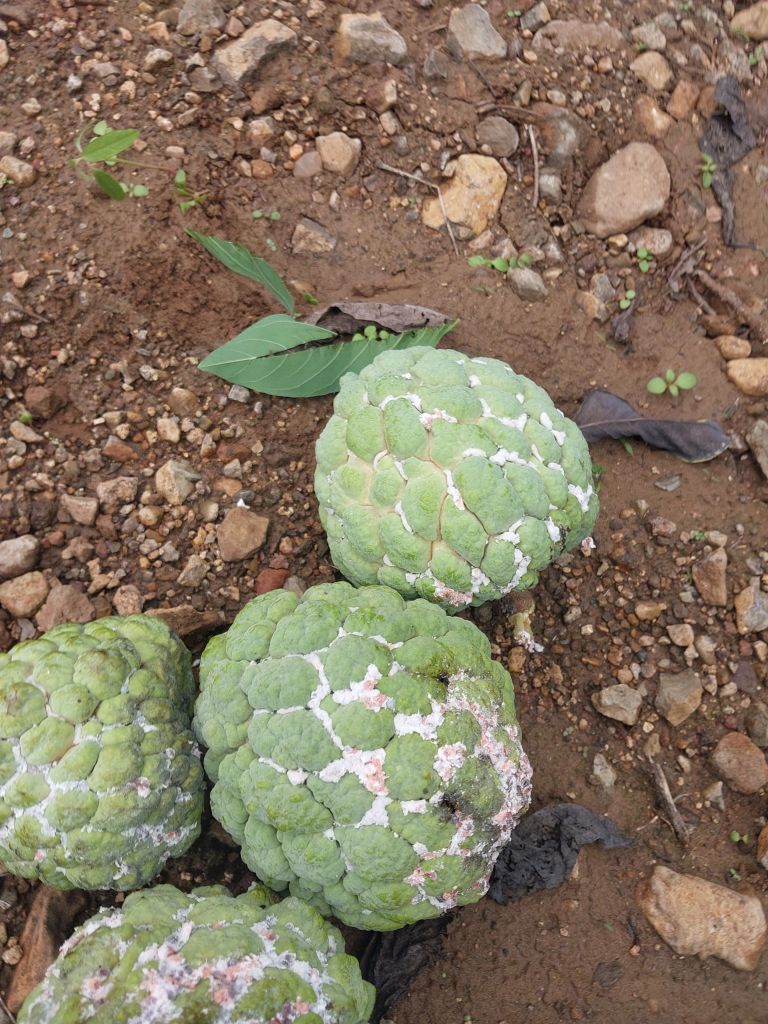
Disease label: Mealy Bug